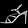
Label: Sandal